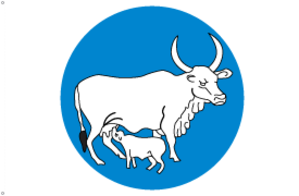
Drapeau de l'Etat de Jonglei au Soudan du Sud et ancien Soudan. Italiano: Bandiera dello Stato di Jonglei in Sud Sudan e Sudan precedentemente.